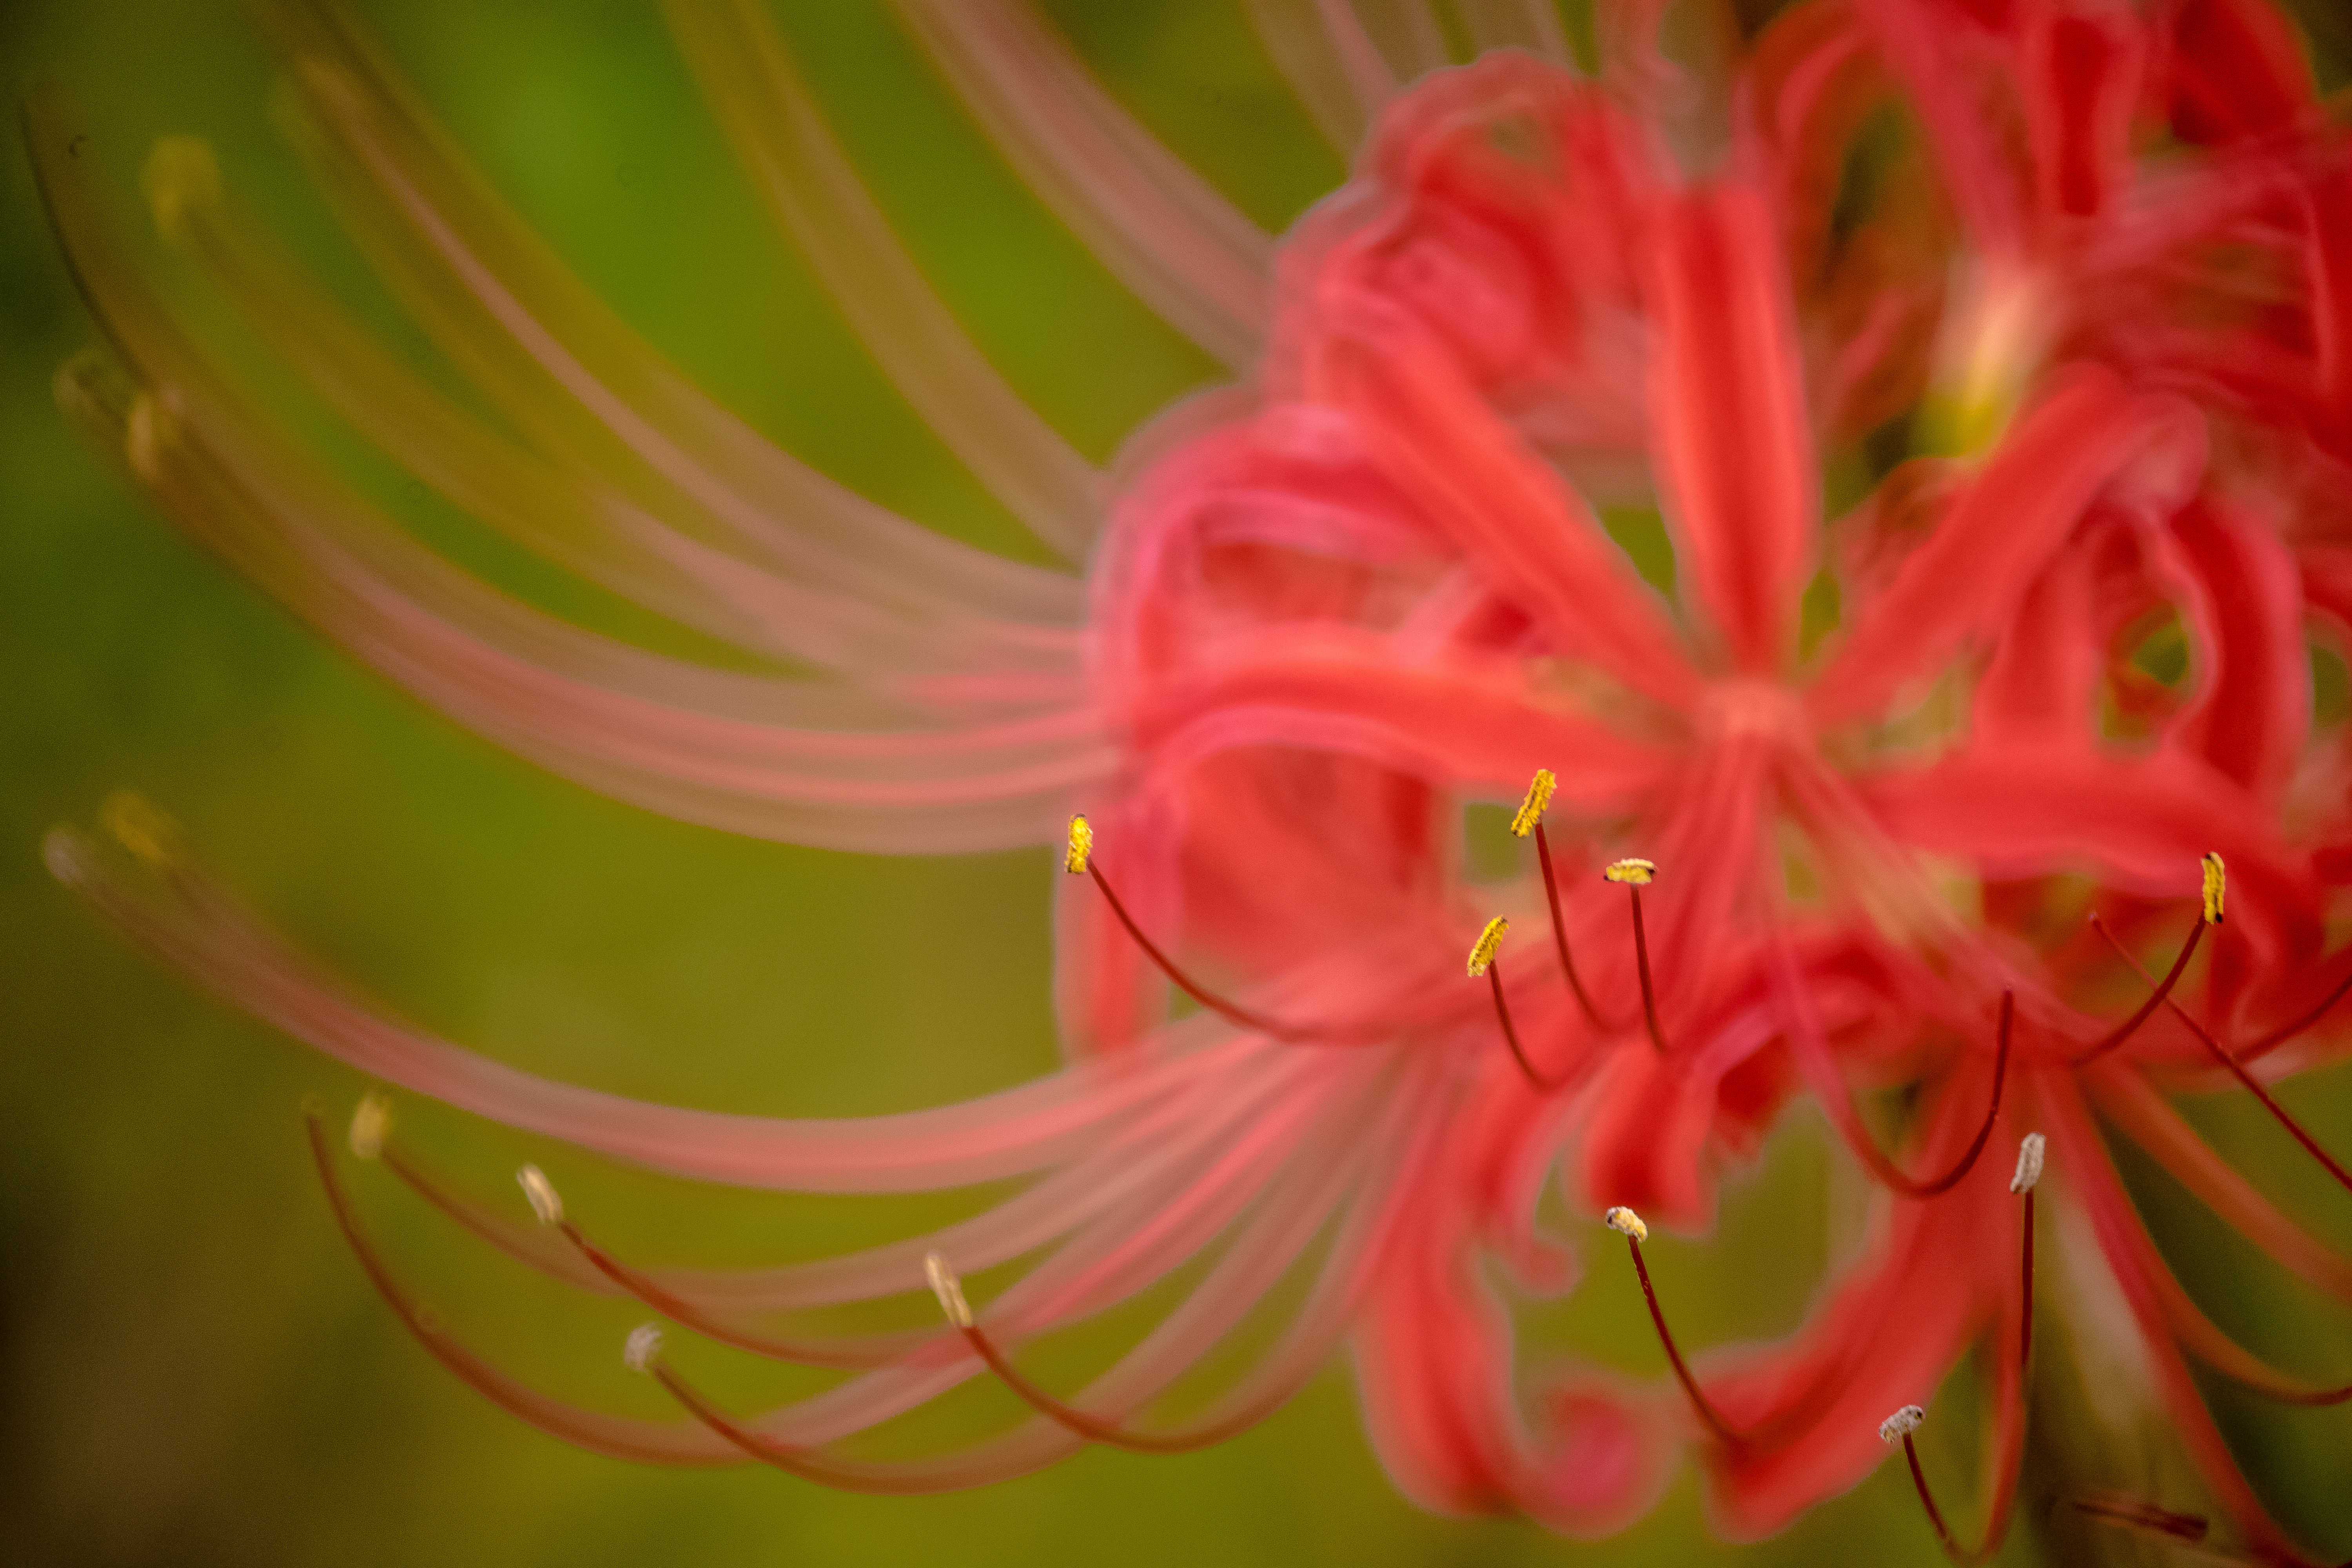
plant, flower, petal, flora, close up, cool image, shrub, i, ilce7m2, tamronsp500mmf8, redmagiclily, macro photography, flowering plant, land plant